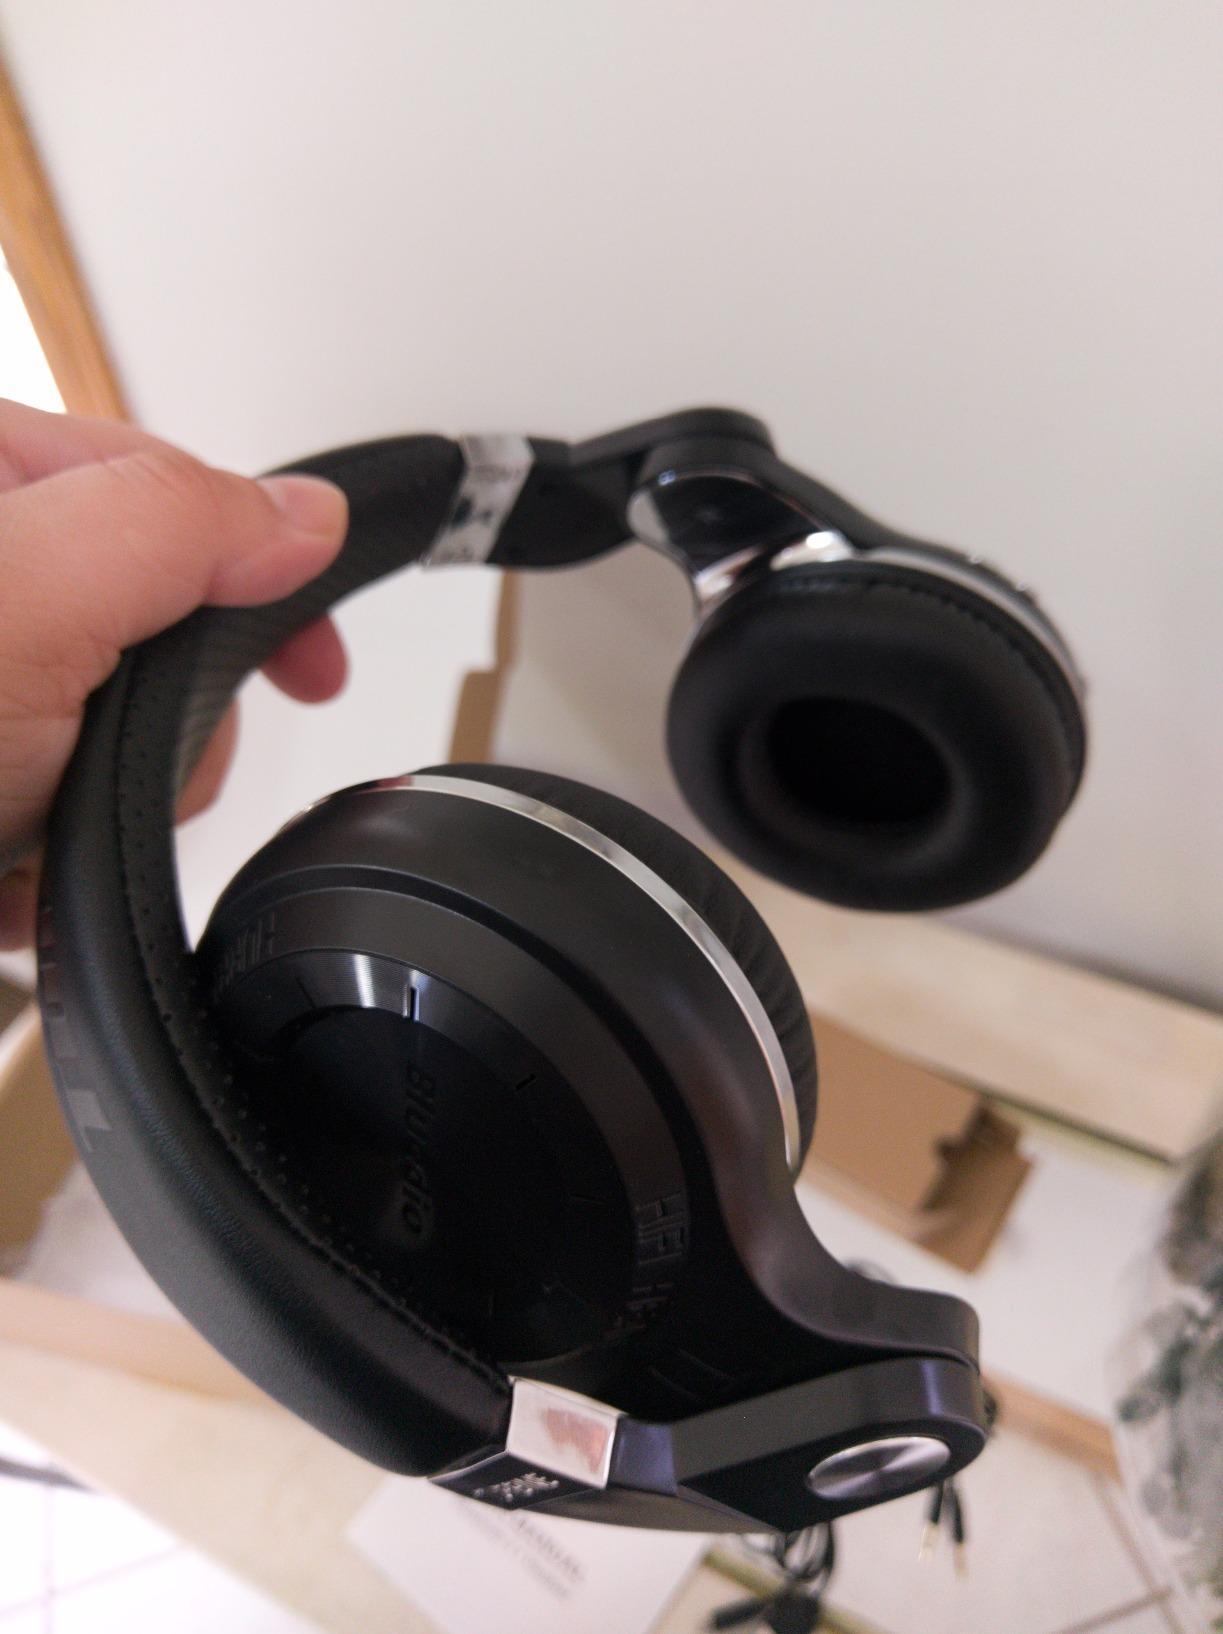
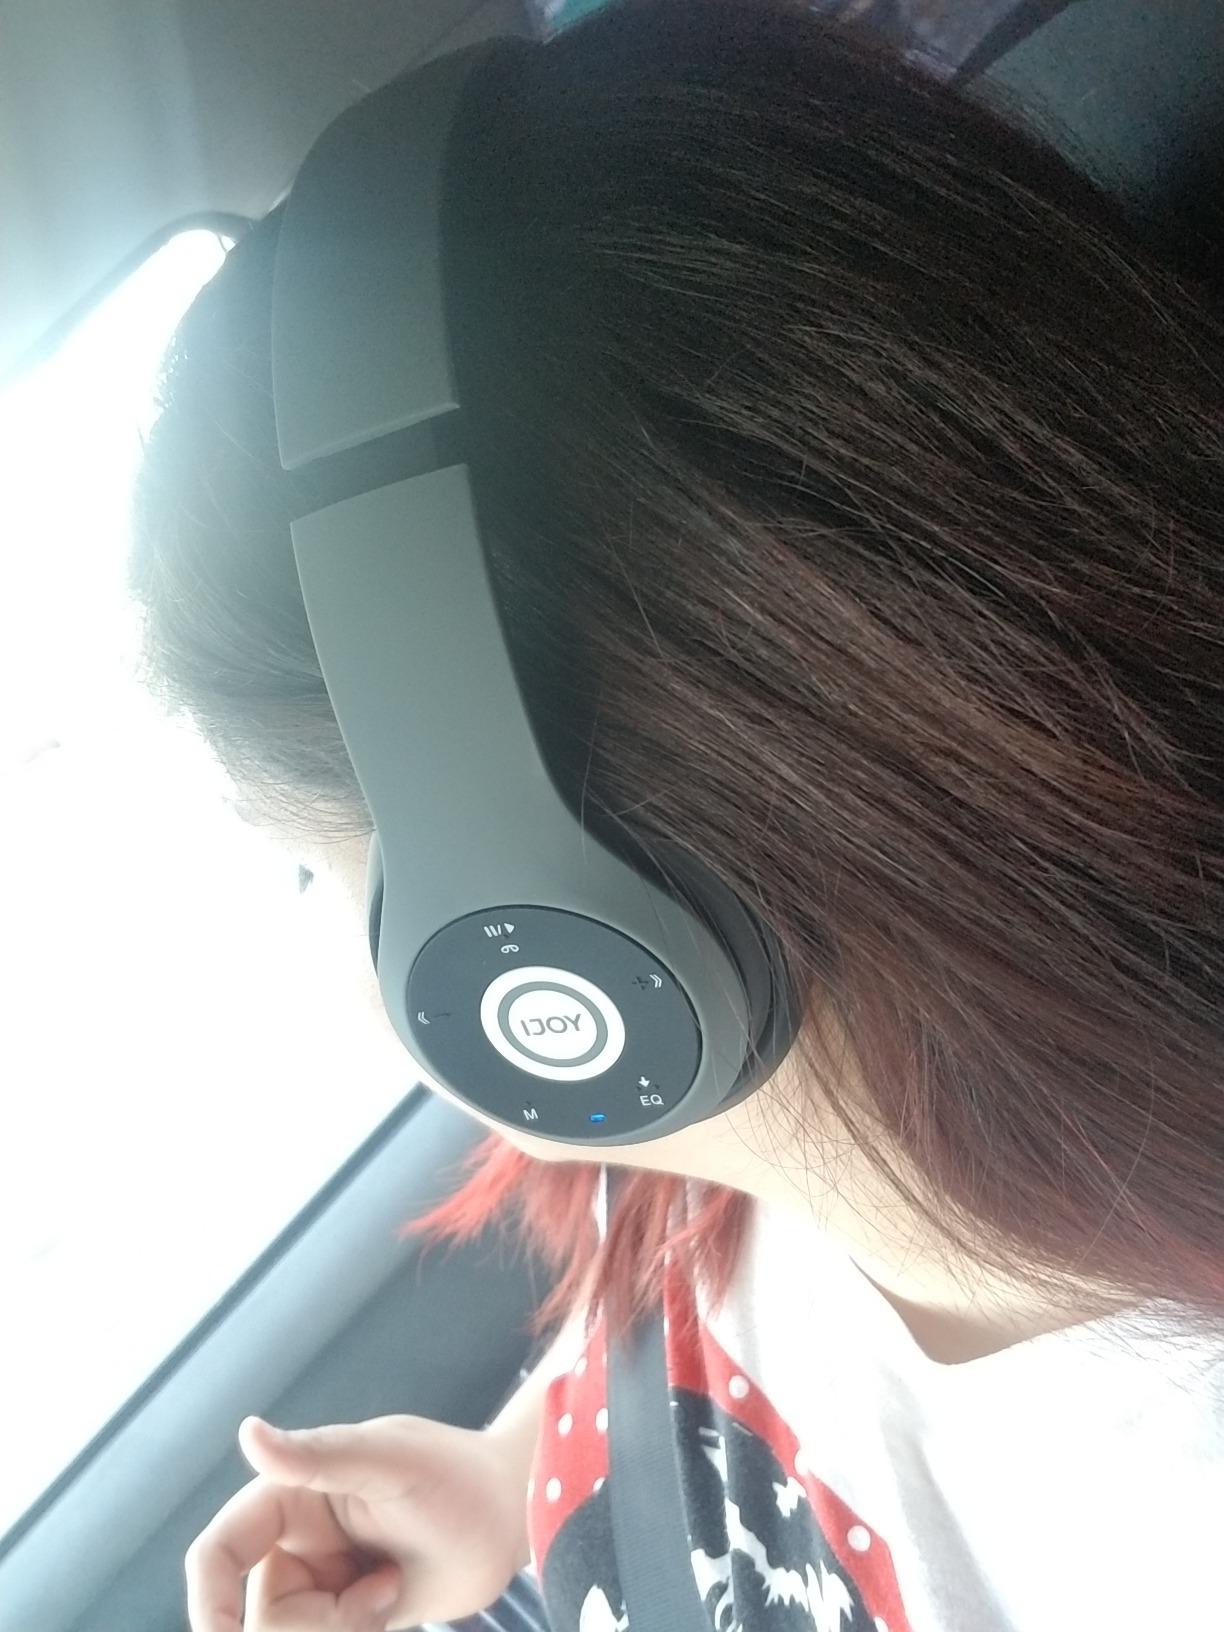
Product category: headphones
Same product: no